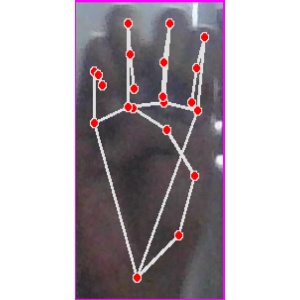
अक्षर: म